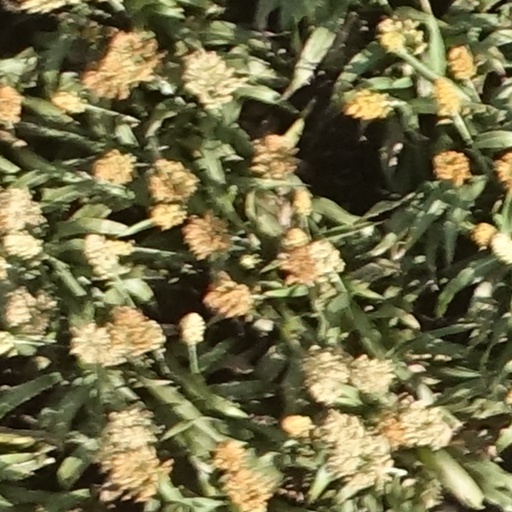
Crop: sorghum